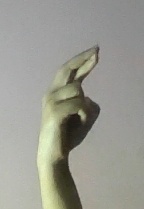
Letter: zay